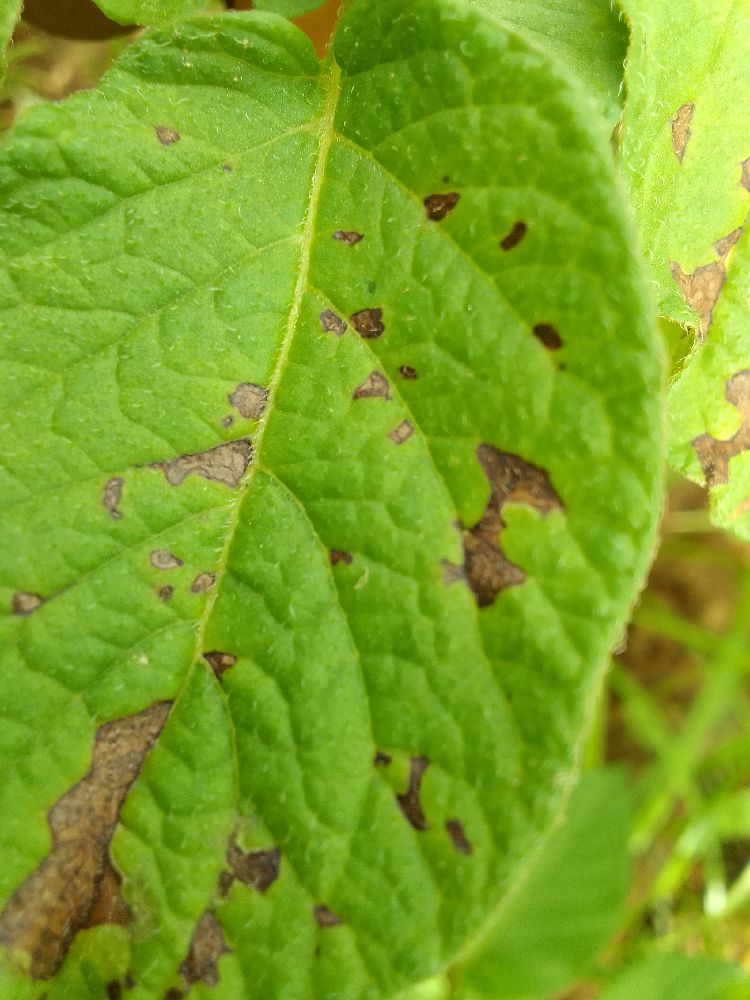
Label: Early blight